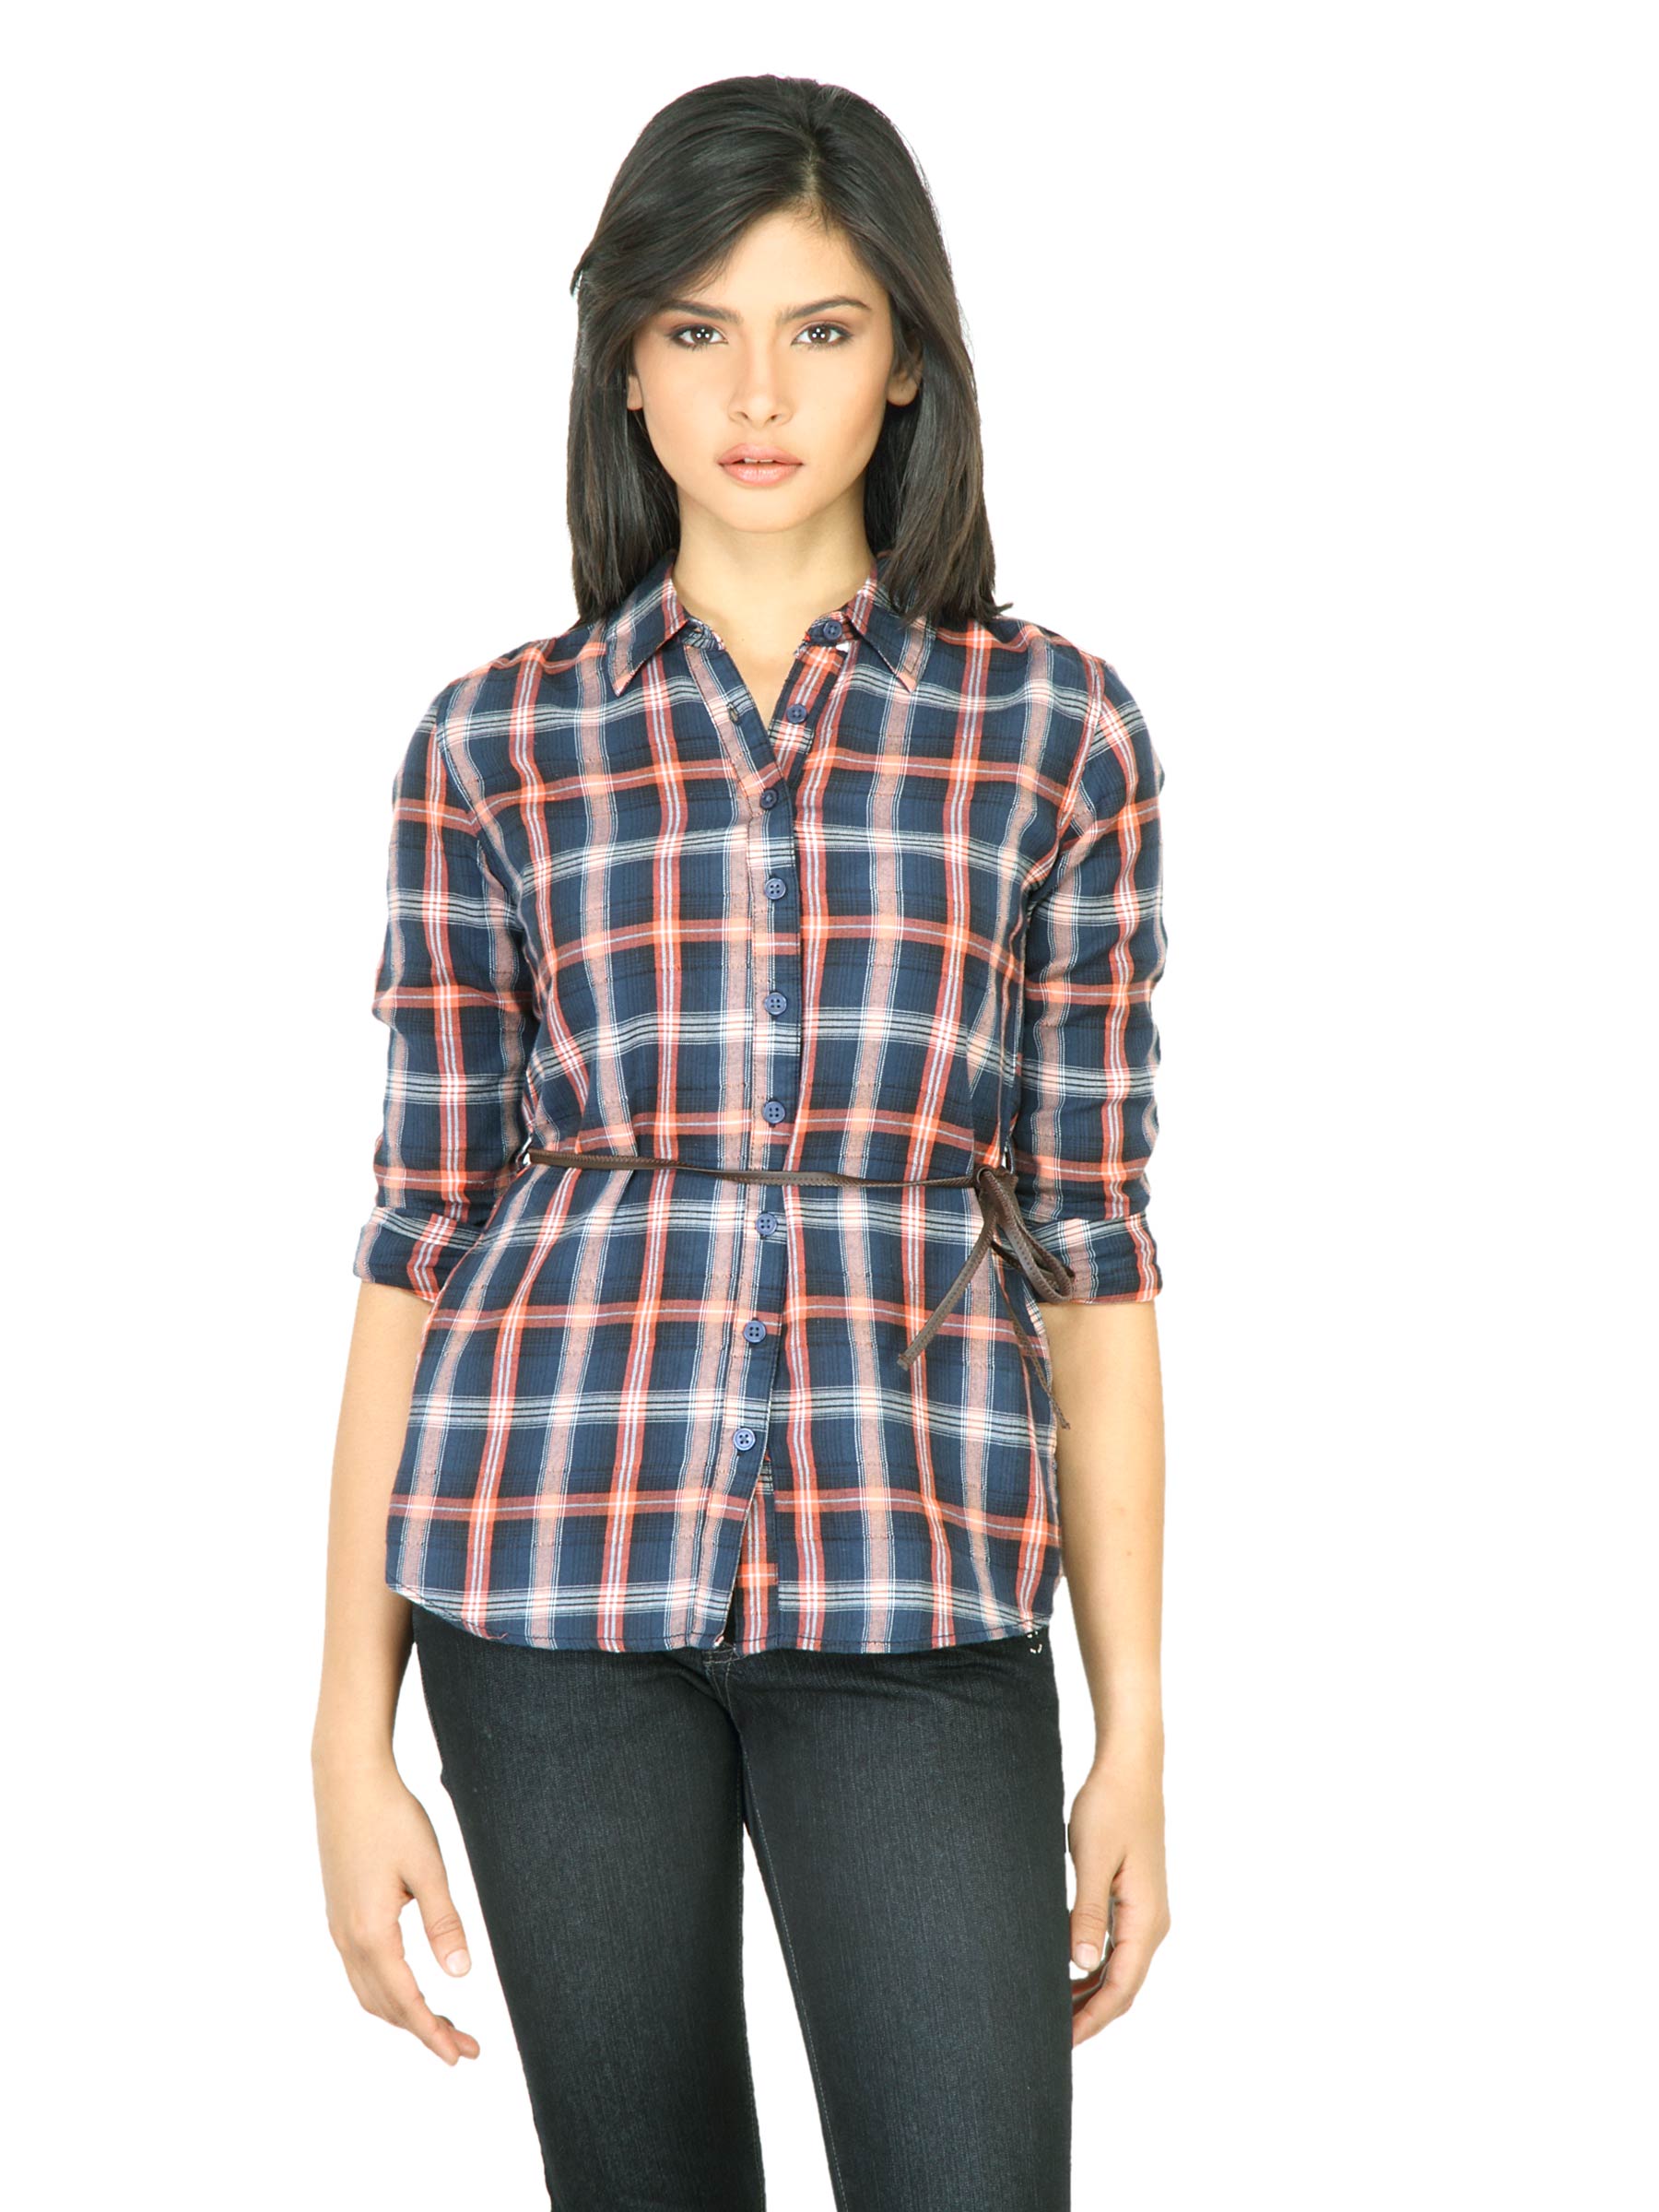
Wrangler Women Checkerd Blue Shirt
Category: Apparel / Topwear / Shirts
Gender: Women
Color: Blue
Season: Fall 2011
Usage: Casual